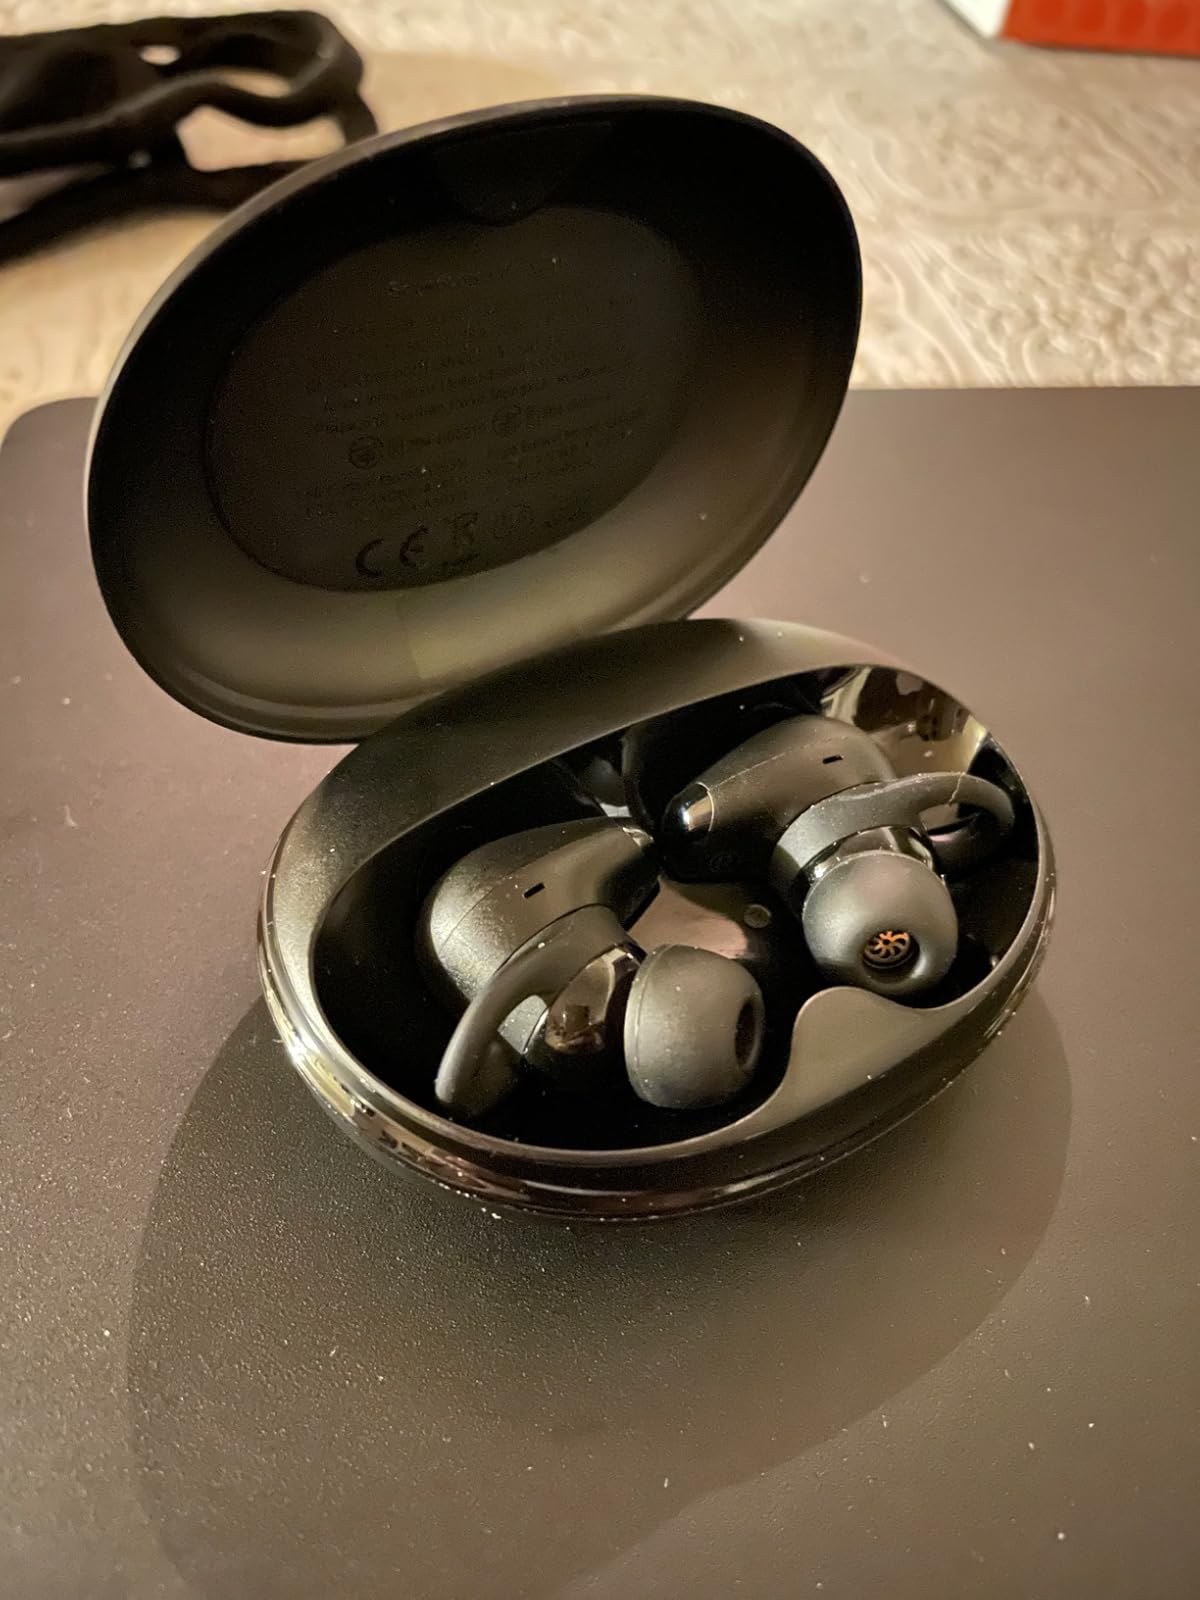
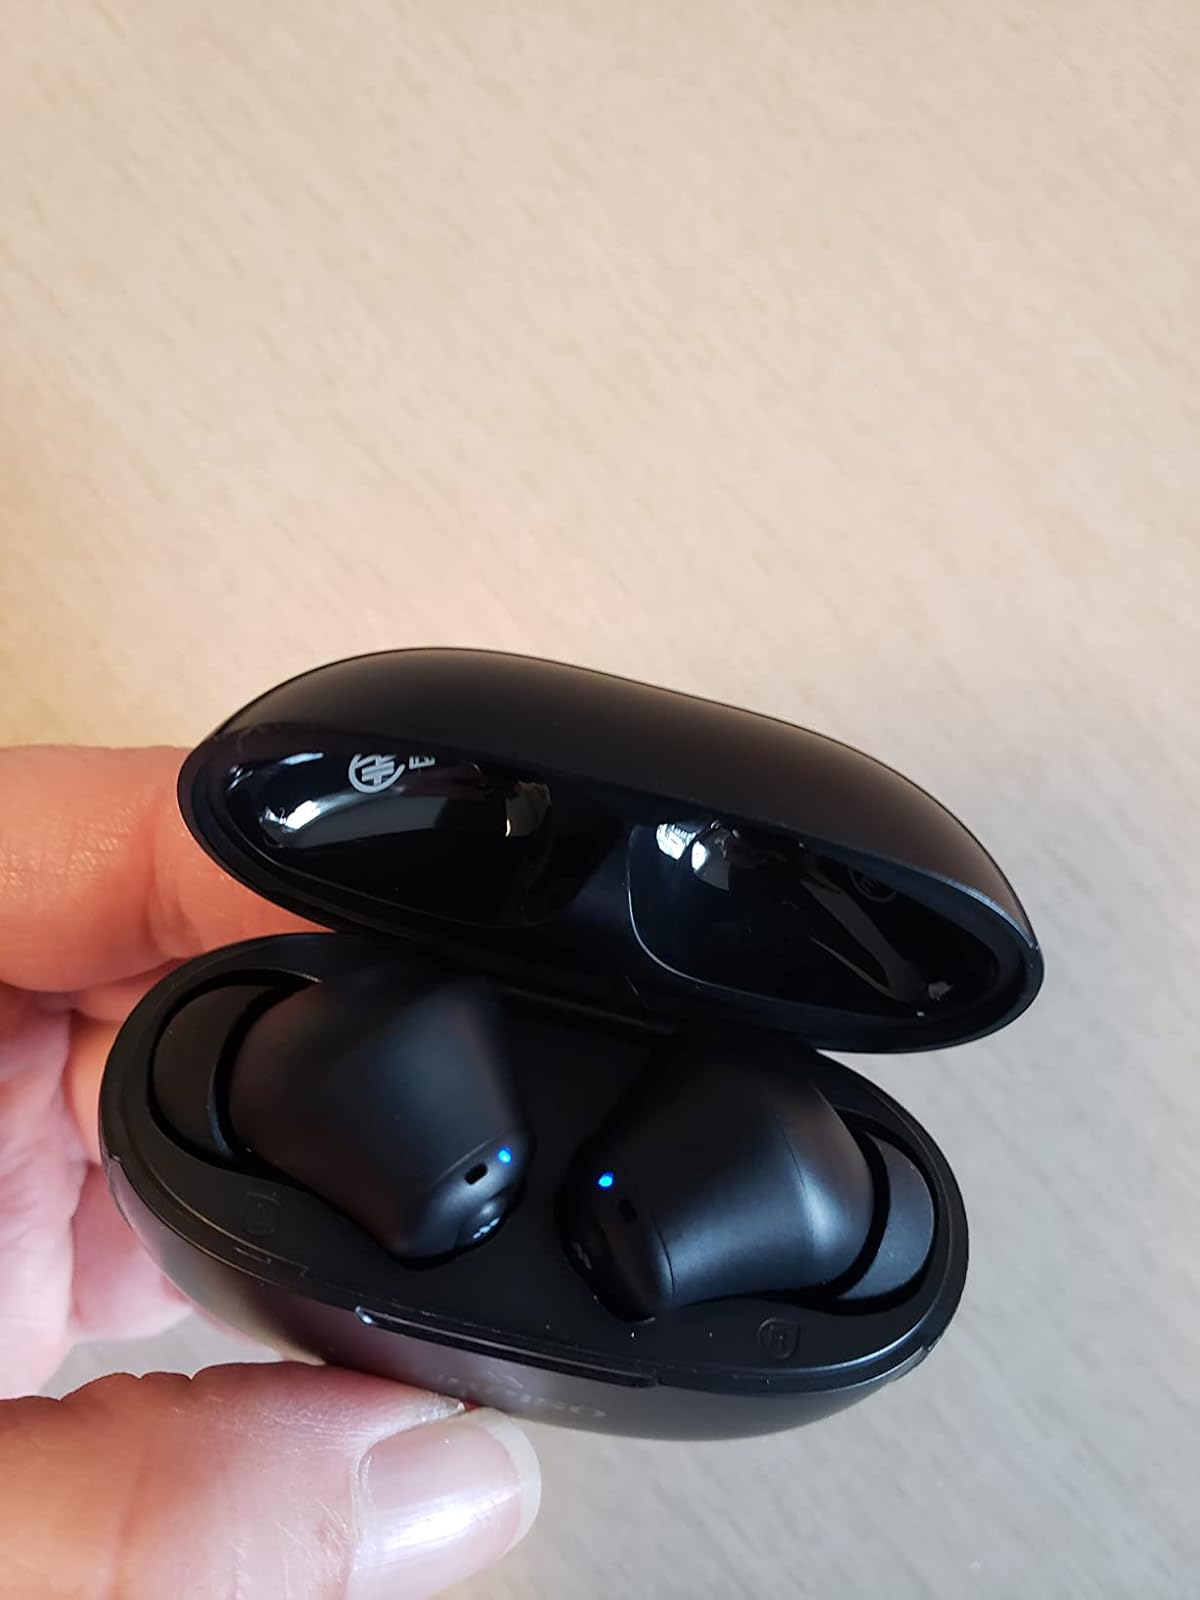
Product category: earbuds
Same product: no